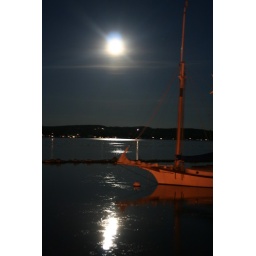
Interesting, as the moon rose higher in the sky the reflections on the boat changed their colors!